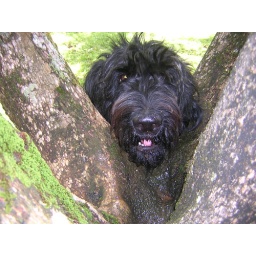
Babi drinking rain water collected in the tree trunk